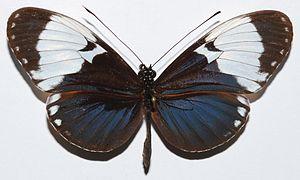
Le Heliconius cydno est un lépidoptère appartenant à la famille des Nymphalidae, à la sous-famille des Heliconiinae et au genre Heliconius.